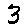
Label: 3